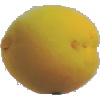
Label: Peach 2